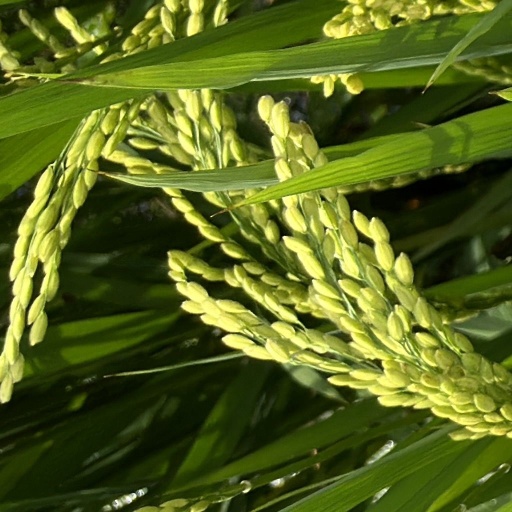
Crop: rice